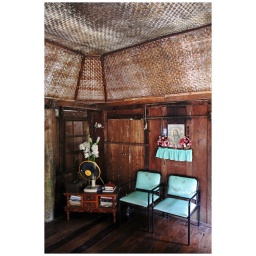
traditional philippine house in bohol with woven attap roof